Deyverson

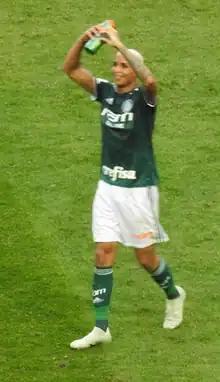
Deyverson with Palmeiras in 2018

On 11 July 2017 Deyverson returned to his homeland, after agreeing to a five-year contract with Palmeiras. In his first season back, he scored seven goals, including a game winner in a 2–1 victory vs Botafogo, and a brace against Flamengo, as Palmeiras finished second in the table. He helped the club lift the 2018 Campeonato Brasileiro Série A by scoring nine goals, but subsequently fell down the pecking order after the arrival of Luiz Adriano.